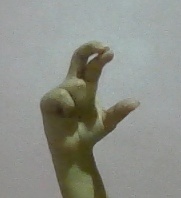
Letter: thal